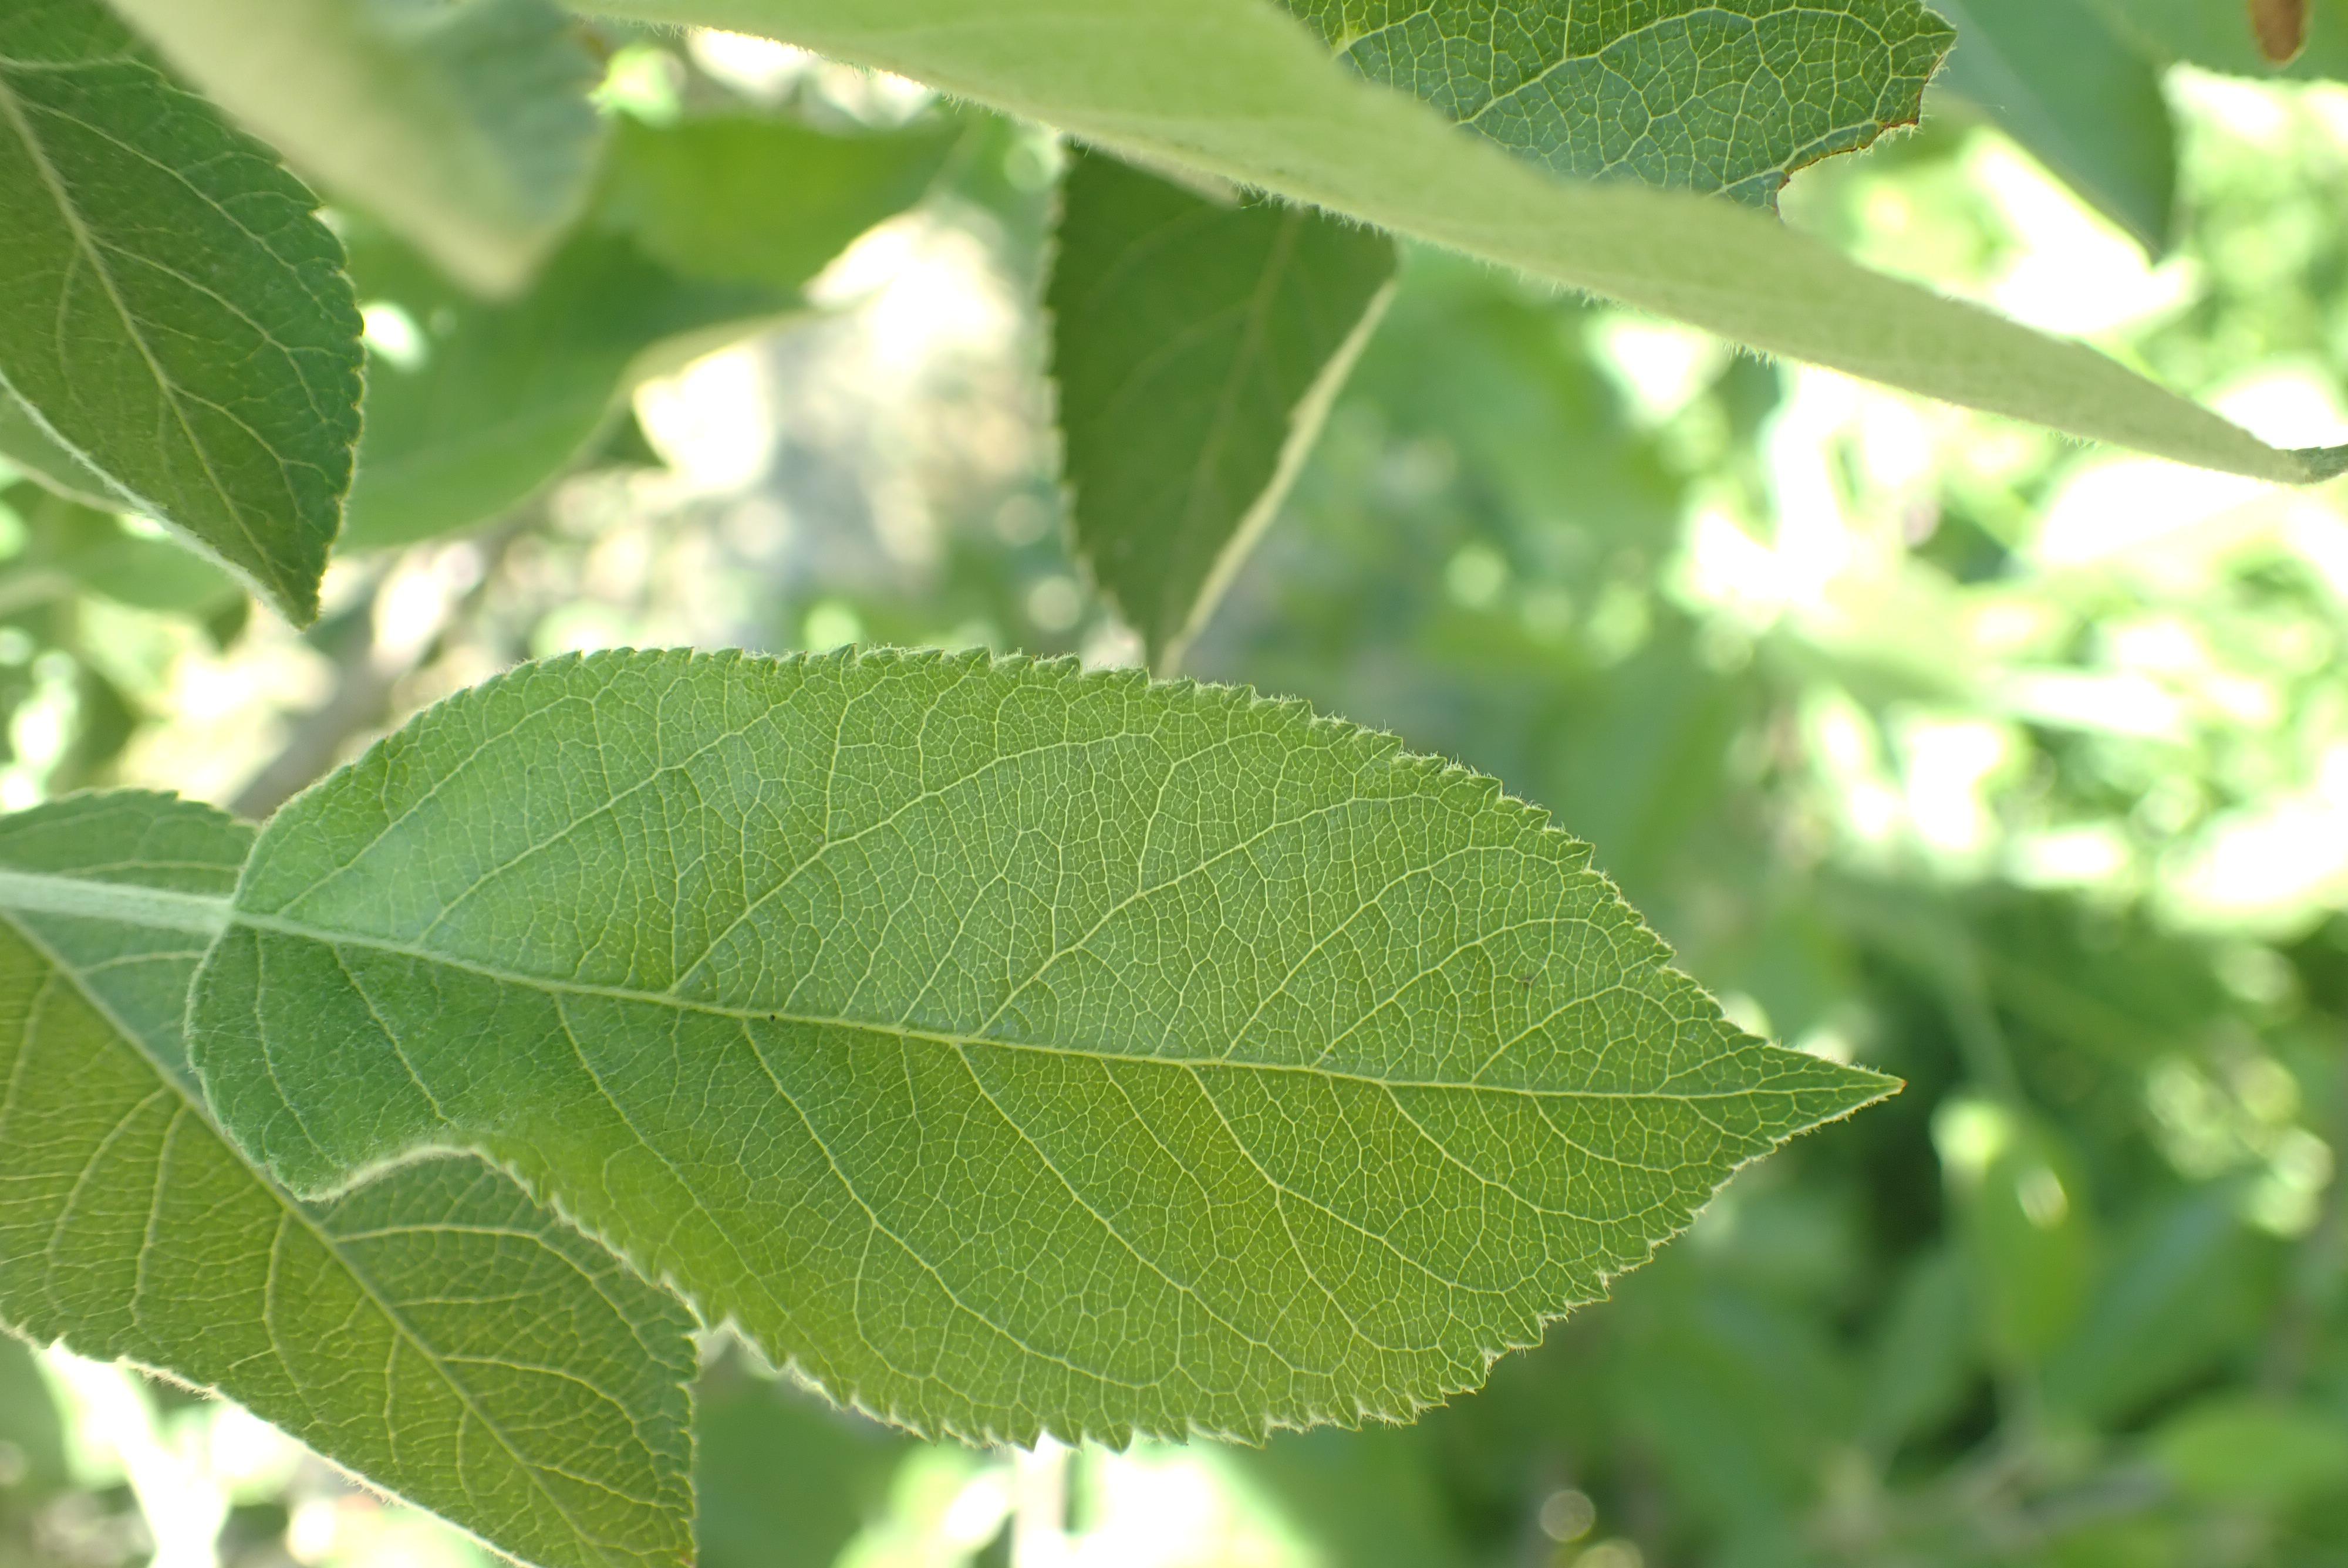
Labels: healthy